History of Sacavém

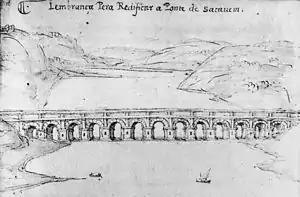
The Sacavém Bridge, mentioned by Francisco de Holanda in the third quarter of the 16th century in his compilation "Da Fábrica que Falece à Cidade de Lisboa", under the title "Lembrança Pera Redificar a Ponte de Sacauem", is represented with a large number of arches, denoting that the river was much more abundant in ancient times, compared to the current flow.

At the end of the 3rd century B.C., the Romans arrived in the Iberian Peninsula. OLISSIPO (the ancient name of Lisbon), allied with the Roman legions, was quickly absorbed by the Empire, and rewarded with the attribution of the status of MVNICIPIVM (that is, full citizenship, being for that reason exempt from the payment of taxes to which other territories conquered by force of arms were subjected) and the name of FELICITAS IVLIA (in honor of Julius Caesar).